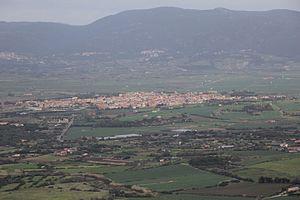
Valledoria est une commune italienne de la province de Sassari dans la région Sardaigne en Italie.